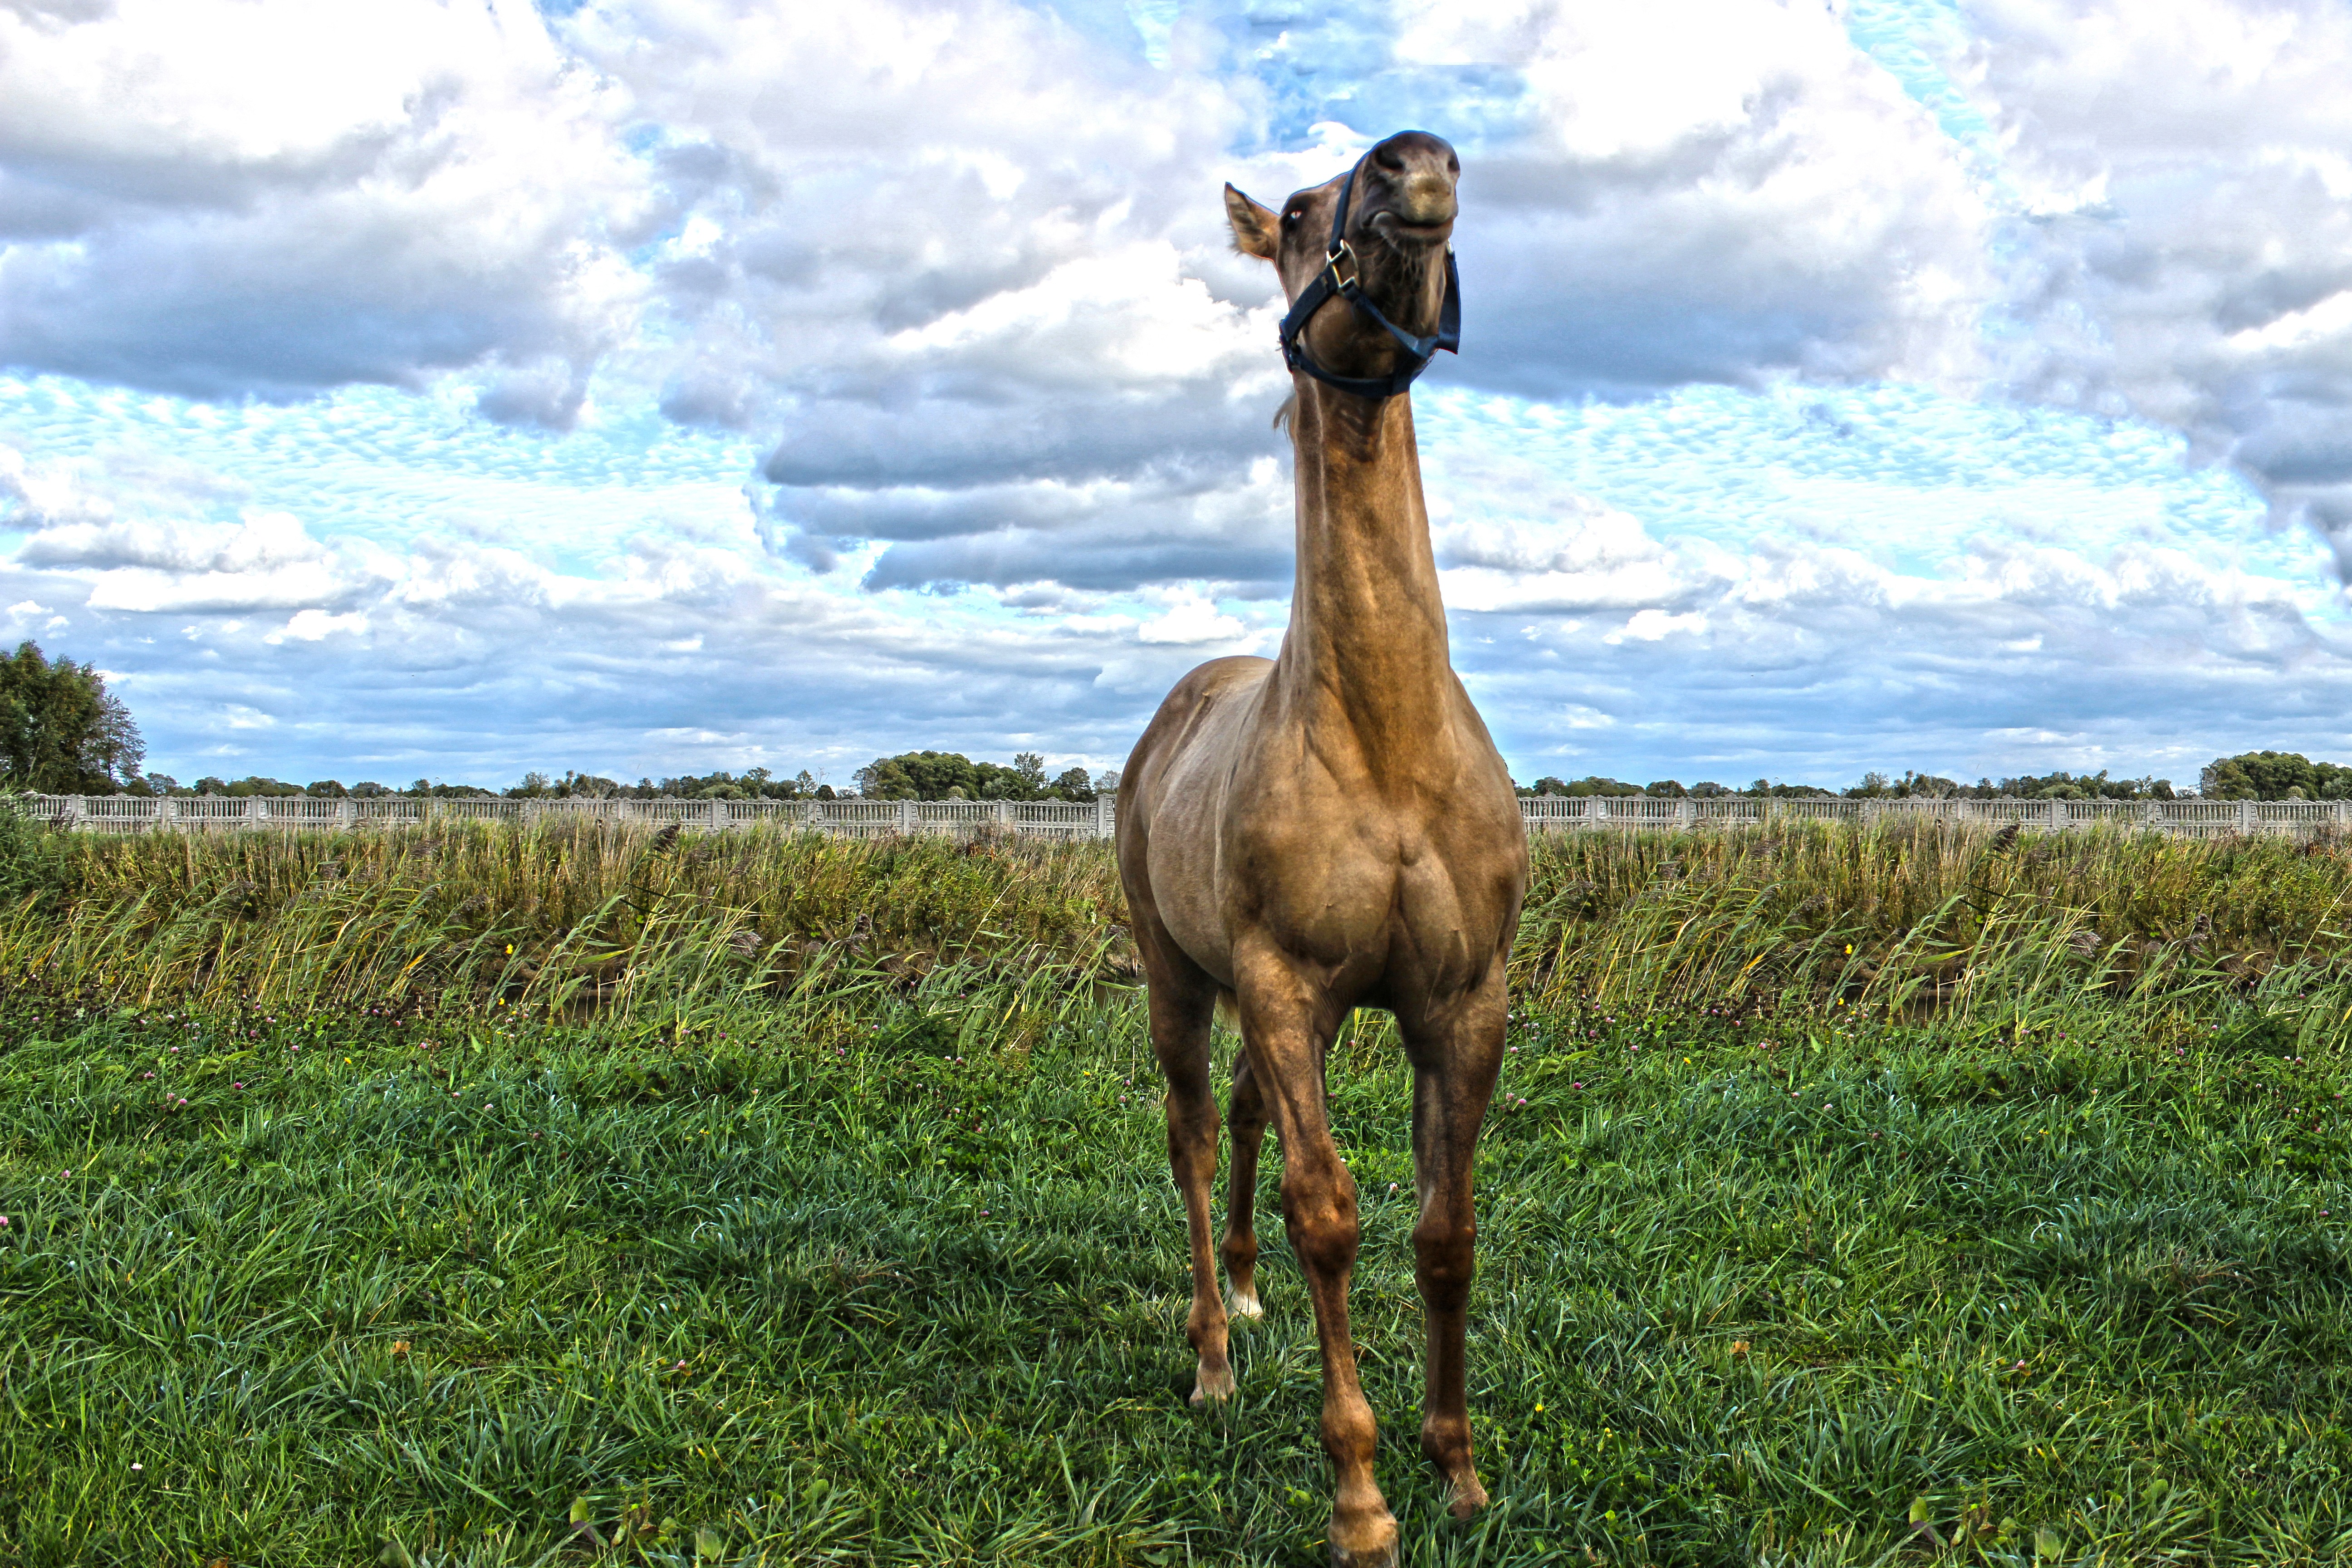
farm, prairie, animal, wildlife, rural, pasture, grazing, livestock, horse, mammal, stallion, mane, fauna, savanna, equestrian, graze, equine, thoroughbred, giraffe, american, vertebrate, mare, western, foal, ecosystem, breed, domesticated, colt, purebred, arabian, filly, giraffidae, quarter horse, horse like mammal, mustang horse